Vitamin C and the Common Cold (book)

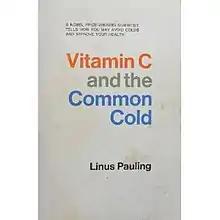
Cover image of "Vitamin C and the Common Cold"

Vitamin C and the Common Cold is a popular book by Linus Pauling, first published in 1970, on vitamin C, its interactions with common cold and the role of vitamin C megadosage in human health. The book promoted the idea that taking large amounts of vitamin C could reduce the duration and severity of the common cold. A Nobel Prize-winning chemist and activist, Pauling promoted a view of vitamin C that is strongly at odds with most of the scientific community, which found little evidence for the alleged health benefits of greatly increased vitamin C intake. The book went through multiple editions, and a revised version that discussed the flu and other diseases, retitled Vitamin C, the Common Cold & the Flu, came out in 1976.